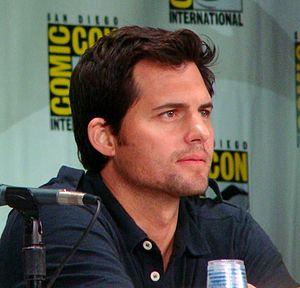
Kristoffer Polaha, est un acteur américain né le 18 février 1977 à Reno.
Ringer est une série télévisée américaine en 22 épisodes de 42 minutes créée par Eric C. Charmelo et Nicole Snyder, et diffusée entre le 13 septembre 2011 et le 17 avril 2012 sur The CW et sur le réseau Global au Canada.
Life Unexpected ou Une vie inattendue au Québec est une série télévisée américaine en 26 épisodes de 42 minutes créée par Liz Tigelaar, diffusée entre le 18 janvier 2010 et le 18 janvier 2011 sur le réseau The CW.